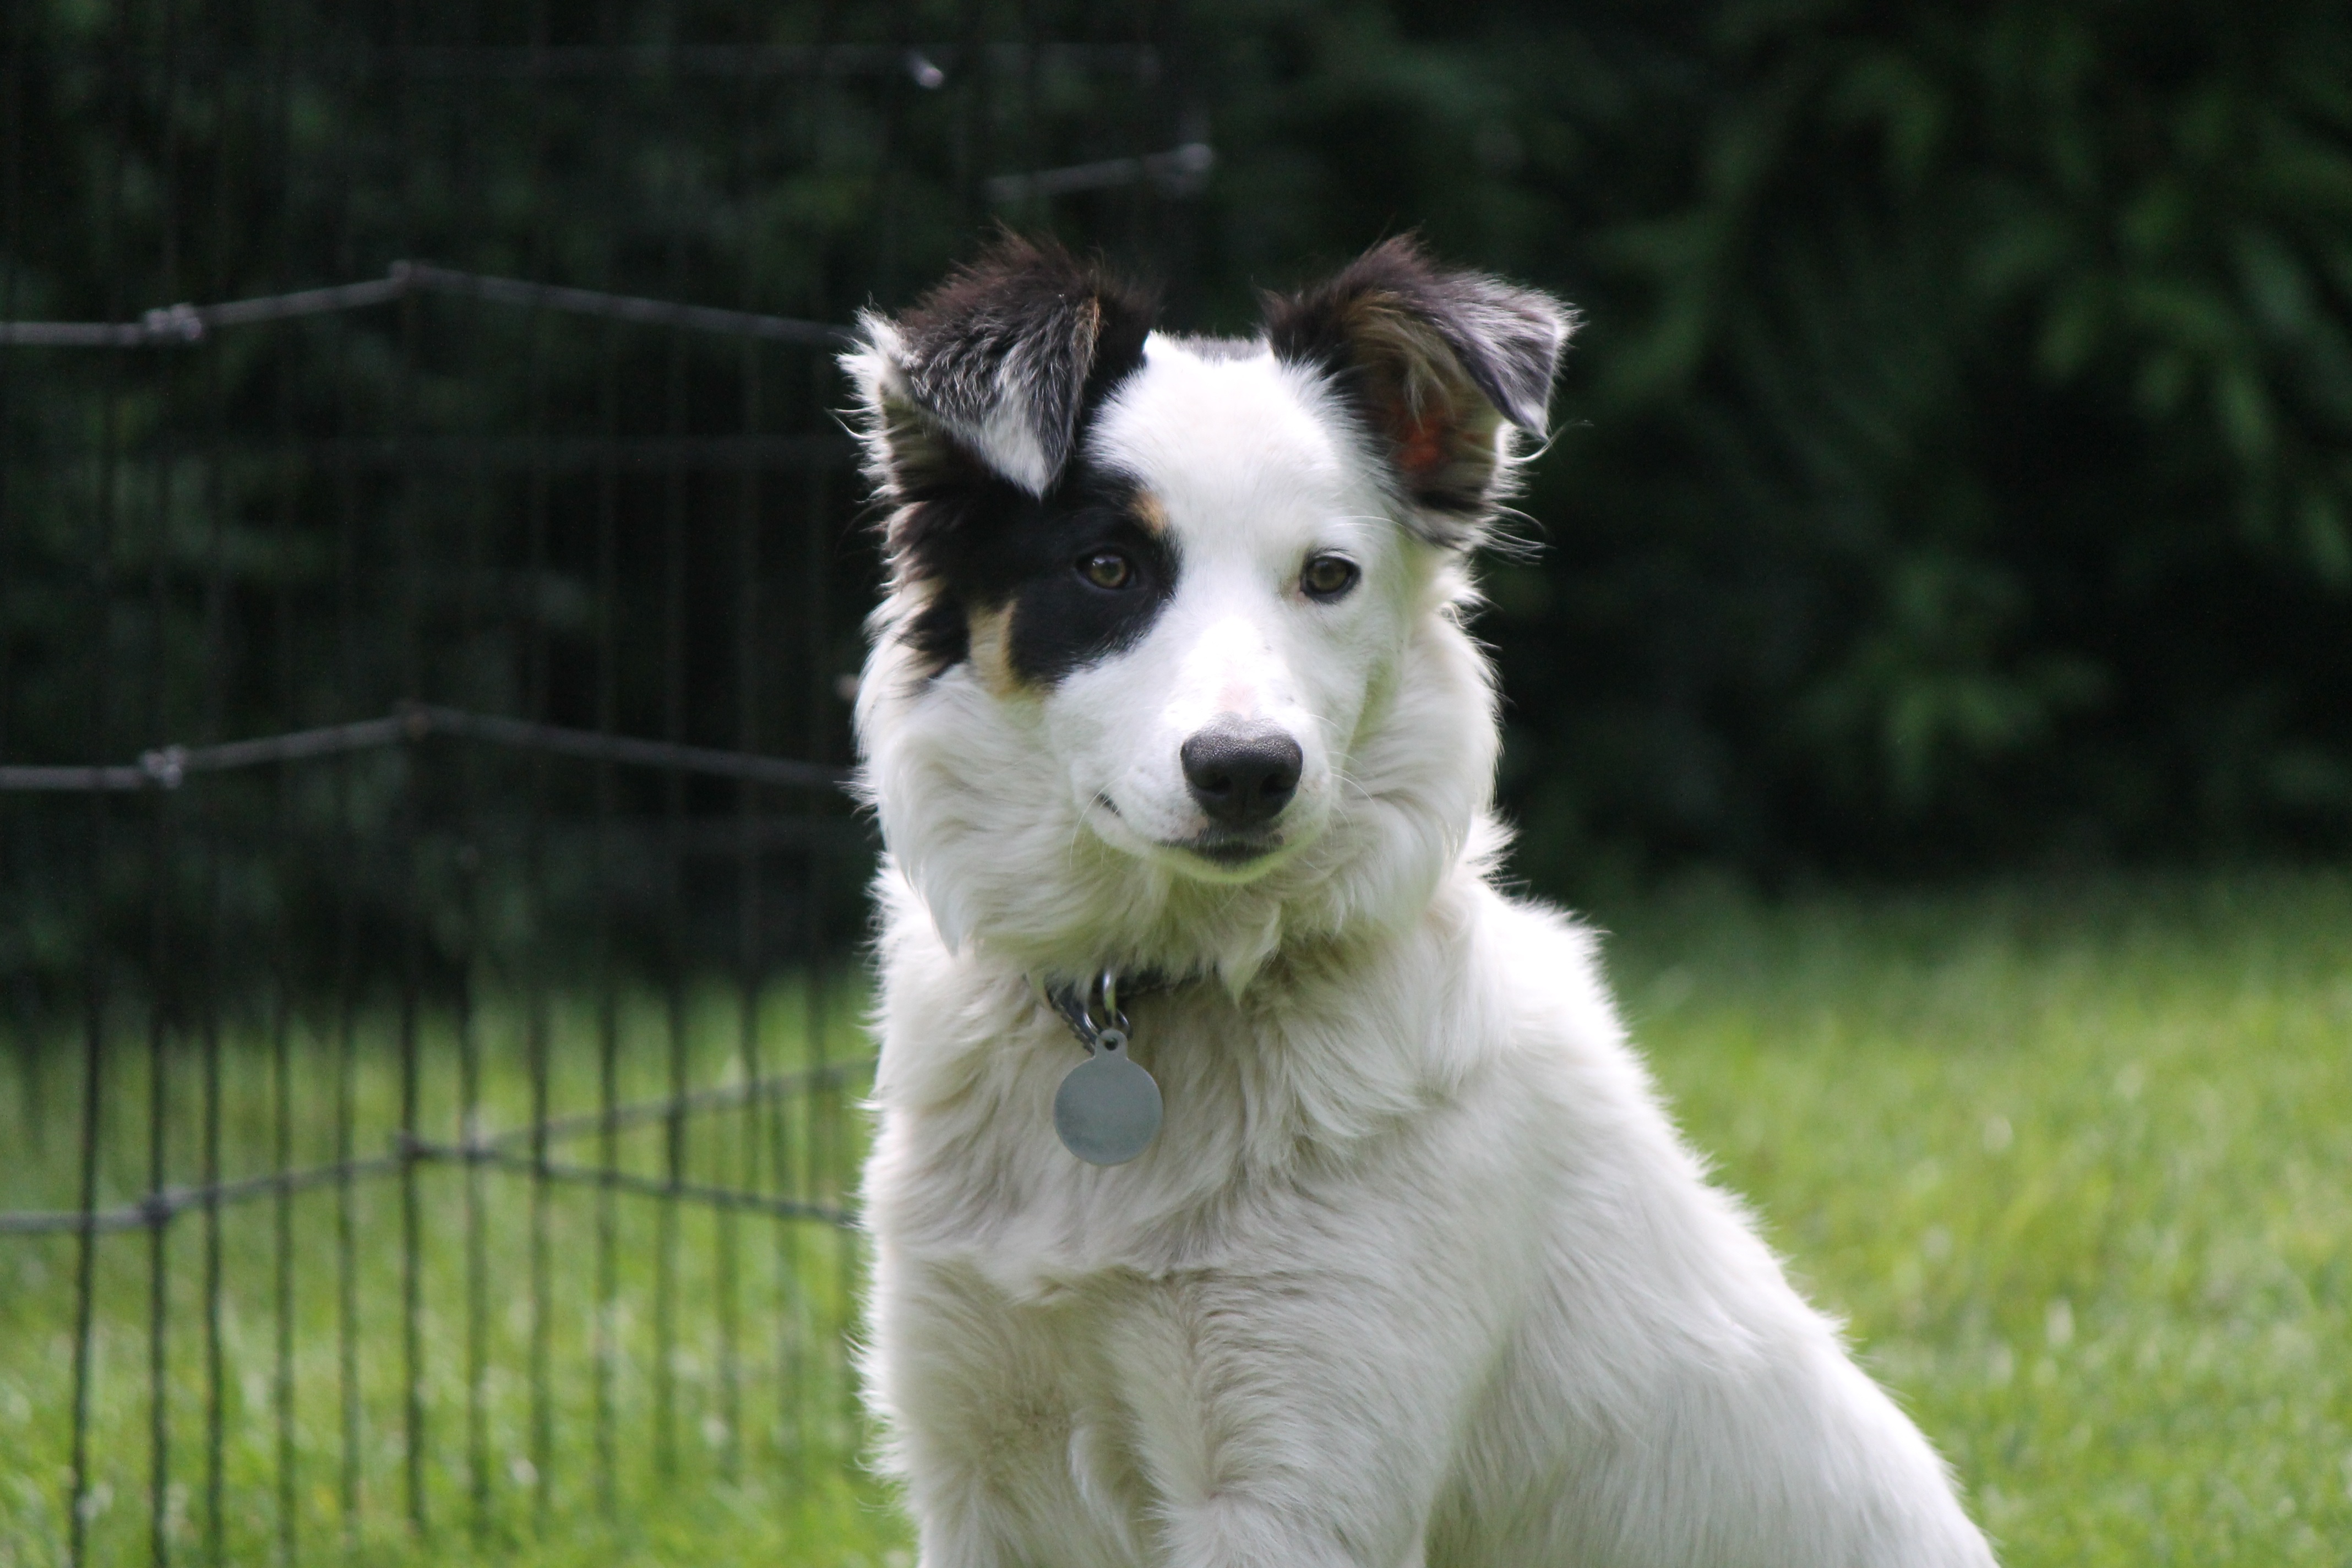
white, dog, animal, cute, canine, collie, pet, mammal, shepherd, border collie, vertebrate, sheepdog, dog breed, breed, australian shepherd, white shepherd, dog like mammal, carnivoran, dog breed group, miniature australian shepherd, berger blanc suisse, english shepherd